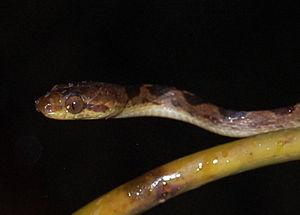
Leptodeira est un genre de serpents de la famille des Dipsadidae.